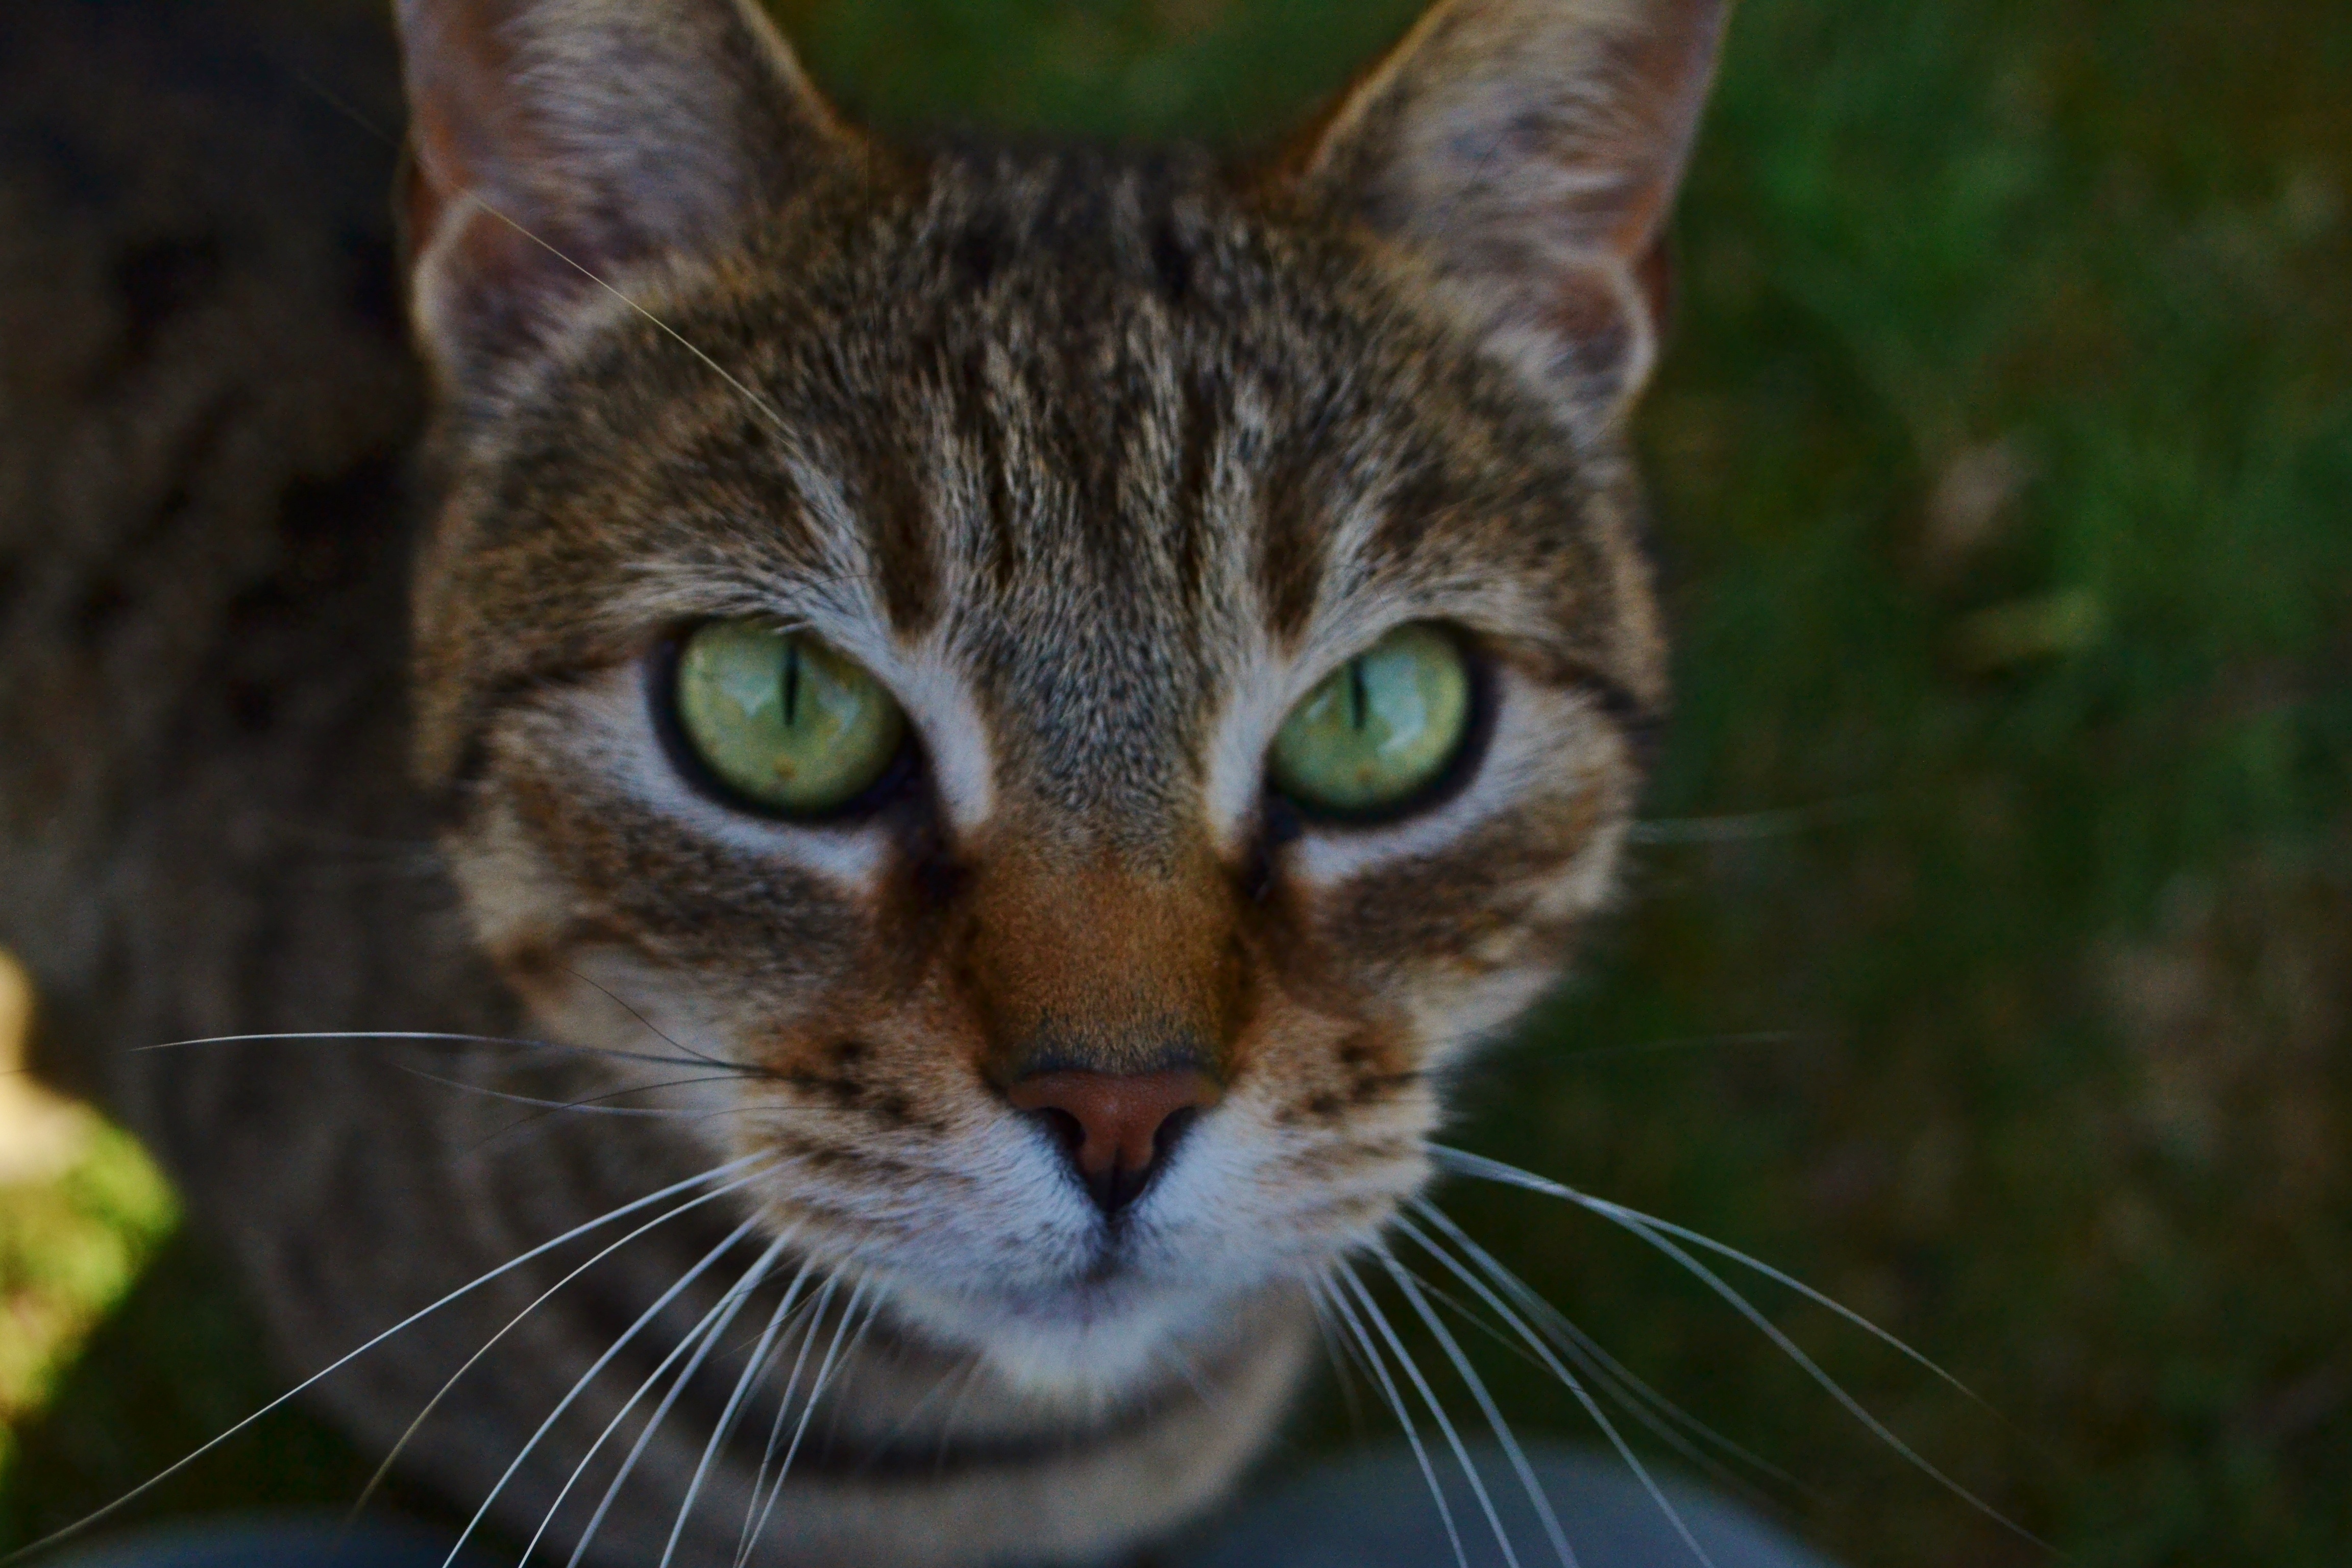
nature, grass, animal, cute, pet, fur, young, green, cat, feline, tabby, mammal, fauna, playful, close up, eyes, whiskers, kitty, vertebrate, domestic, cute cat, tabby cat, bengal, european shorthair, wild cat, small to medium sized cats, cat like mammal, domestic short haired cat, pixie bob, rusty spotted cat, ocicat, toyger